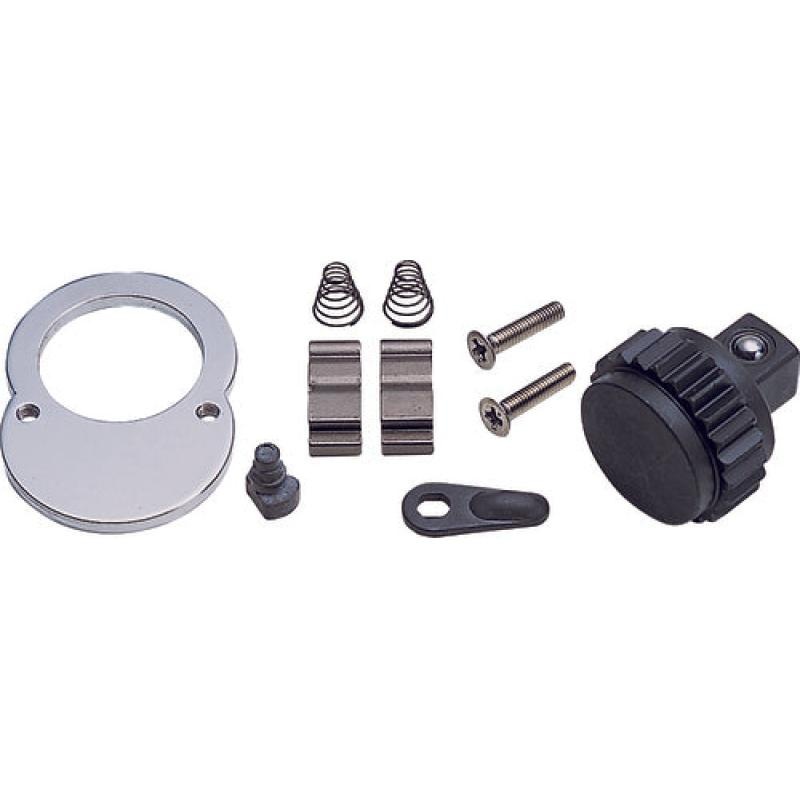
Ko-Ken 4749RK Renewal Kit For Ratchet Handle
General Information Brand Ko-Ken Tools Part Number 4749RK Product Type Replacement Parts Packaging Bulk Country of Origin Japan UPC 4991644125388 California Residents Proposition 65 Warning Physical Characteristics Weight 0.13 kg 0.29 lb Details Features Renewal Kit For 4749N and 4749J Ratchets Made in Japan
Brand: Ko-Ken Tools
Category: Hardware > Tools > Tool Sets